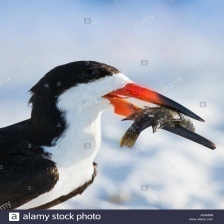
Species: BLACK SKIMMER
Scientific name: RYNCHOPS NIGER